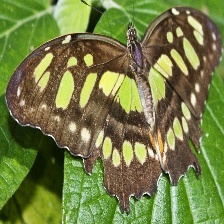
Species: MALACHITE